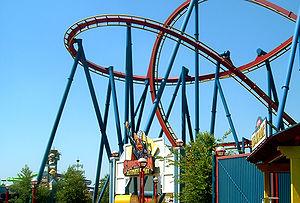
Superman: Ultimate Flight sont trois parcours de montagnes russes en acier volantes construites par Bolliger & Mabillard. Le premier est à Six Flags Over Georgia, ouvert en 2002, était les premières montagnes russes à posséder un looping bretzel. Les deux autres ont été ouverts en 2003, ils sont localisés à Six Flags Great Adventure et à Six Flags Great America. Le Superman - Ultimate Flight en Géorgie diffère des deux autres car ses trains ont une rangée en moins mais possède deux stations pour augmenter sa capacité.
Les montagnes russes volantes sont un type de montagnes russes où les passagers ont une position allongée sur le ventre avec les rails dans leur dos, donnant l'impression d'envol complet. La première attraction de ce type fut construite en 1997 au Royaume-Uni par Skytrak International pour le parc Granada Studios, sous le nom de Skytrack. Ce genre de montagnes russes se décline en plusieurs variétés de taille et de design selon les terrains que celles-ci occuperont. Quelques montagnes russes volantes sont destinées aux enfants et sont généralement lentes et les sensations sont peu présentes. D’autres sont destinées à un public d’adolescents et d’adultes avec notamment une vitesse beaucoup plus rapide procurant des sensations intenses.
Fantasy Kingdom ouvert au public le 19 février